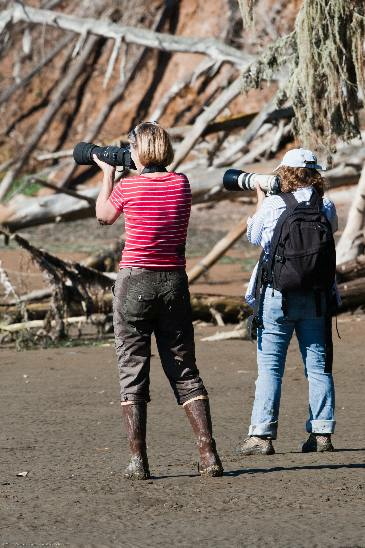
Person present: Yes